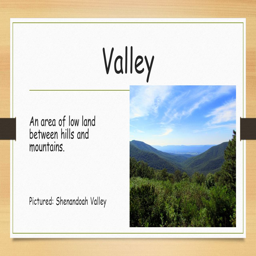
valley an area of low land between hills and mountains .